Spaghetti sandwich

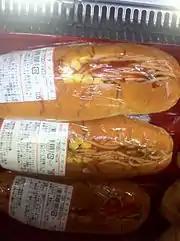
Prepared spaghetti sandwiches

The spaghetti sandwich is a food in Japanese cuisine. In Tokyo, the sandwich is prepared using a meat sauce, a sliced French roll or white bread, and has been described as a "Tokyo novelty." Some underground concession areas near subway stations in Tokyo sell the spaghetti sandwich, and it has been described as a "handy commuter snack." "Yakisoba-pan" is a similar noodle sandwich that is more common in concession areas near Tokyo subway stations.